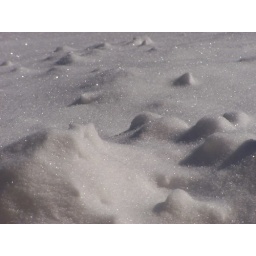
Snow on the ground - glistening in the sun. Looks kind of like a white version of the surface of the moon to me!